Handsome fruiteater

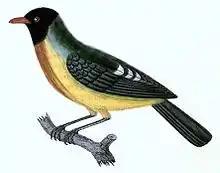
Illustration of a handsome fruiteater by Gustav Hartlaub

The handsome fruiteater was first described by the ornithologist Gustav Hartlaub in 1848 with the binomial name "Ampelis formosa". The type specimen was originally said to have come from Venezuela, and later was determined to have likely came from Caracas. In 1925 it was placed in the genus "Euchlornis" as "E. formosa" before ending up in the genus "Pipreola" as "P. formosa".